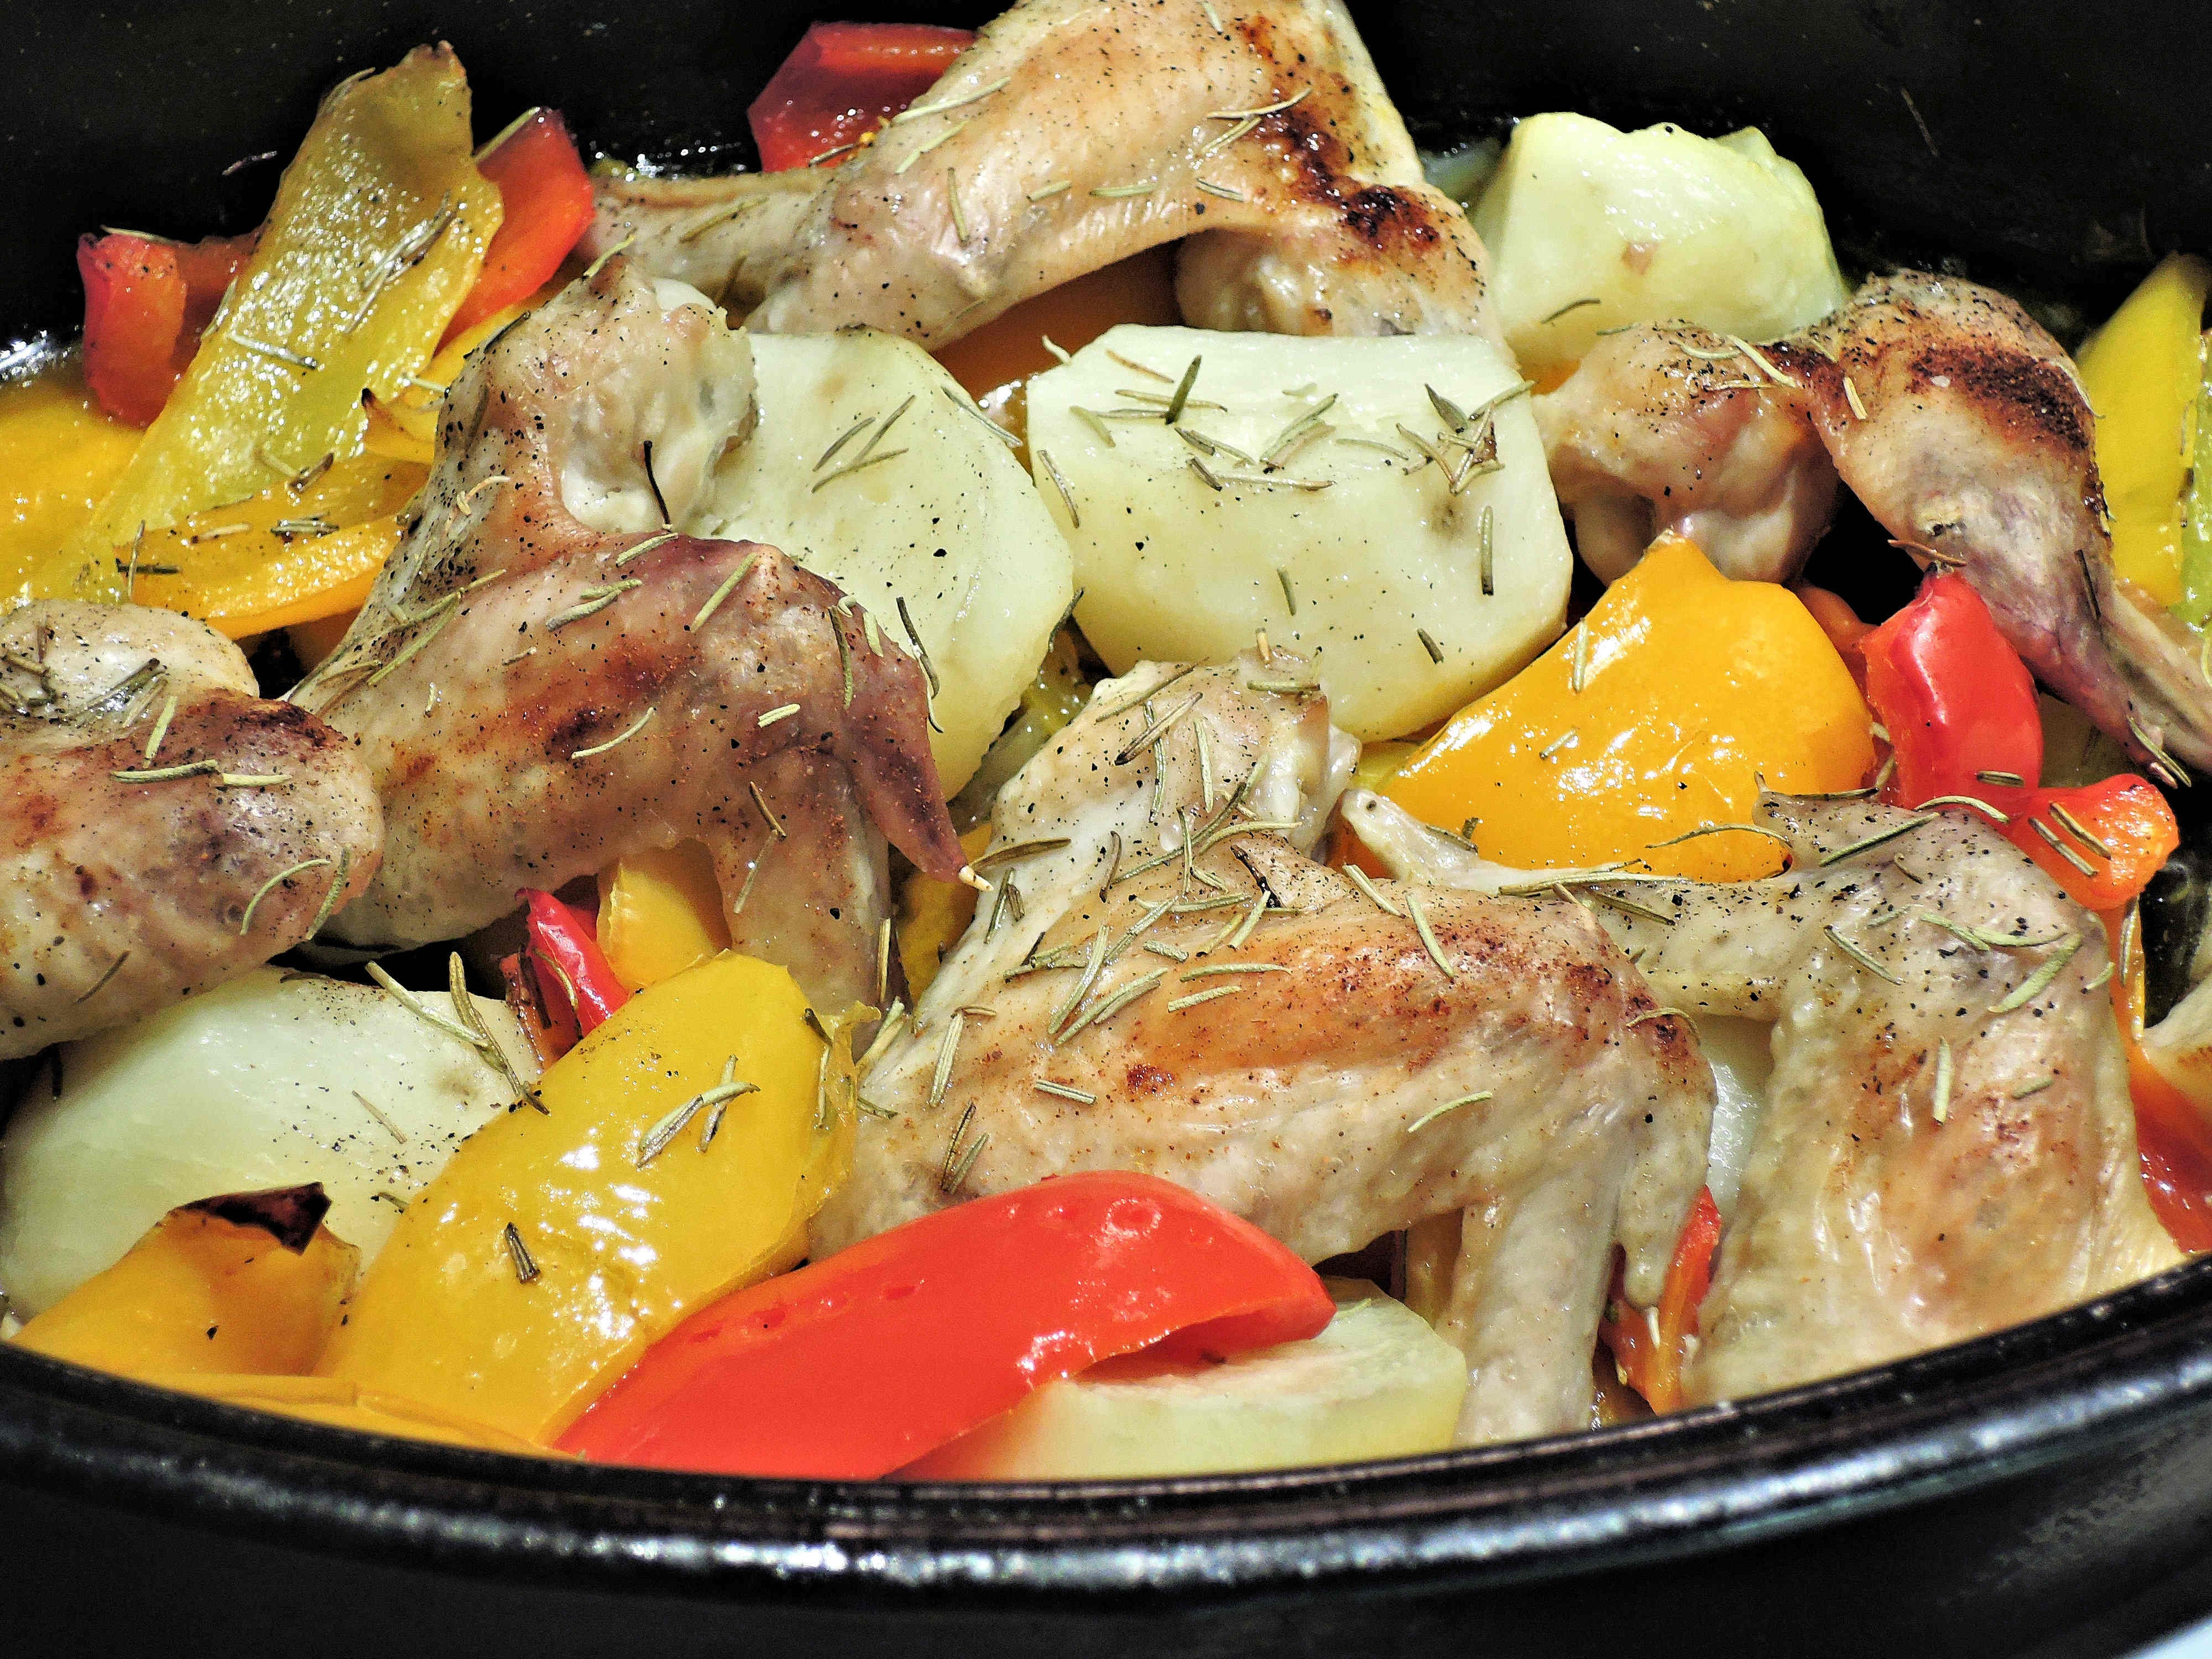
dish, meal, food, garlic, produce, fish, meat, cuisine, dinner, oil, roasting, kebab, rosemary, potatoes, chicken wings, roasted pepper stew